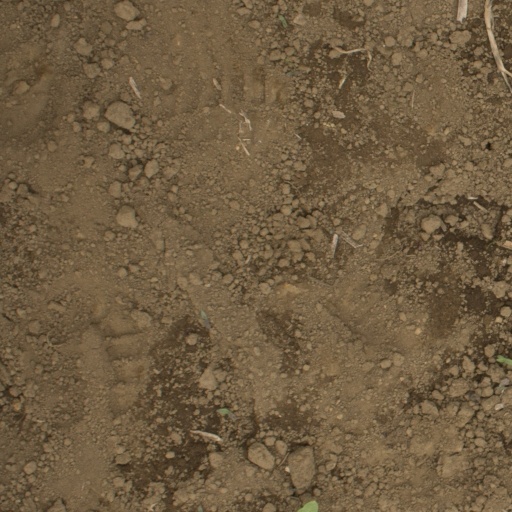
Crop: Jerusalem artichoke